Great Sioux War of 1876

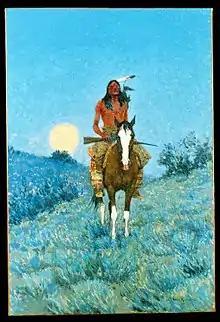
An Indian warrior, painting by Frederic Remington

While military leaders began planning a spring campaign against the Lakota and Northern Cheyenne who had refused to come in, a number of diplomatic efforts were underway in an effort to end the war.